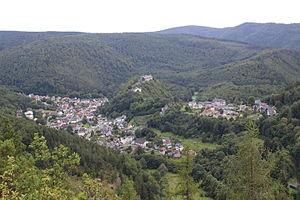
Schwarzbourg, en allemand Schwarzburg, est un village de la vallée de la rivière Schwarza, dans l'arrondissement de Saalfeld-Rudolstadt en Thuringe, Allemagne.